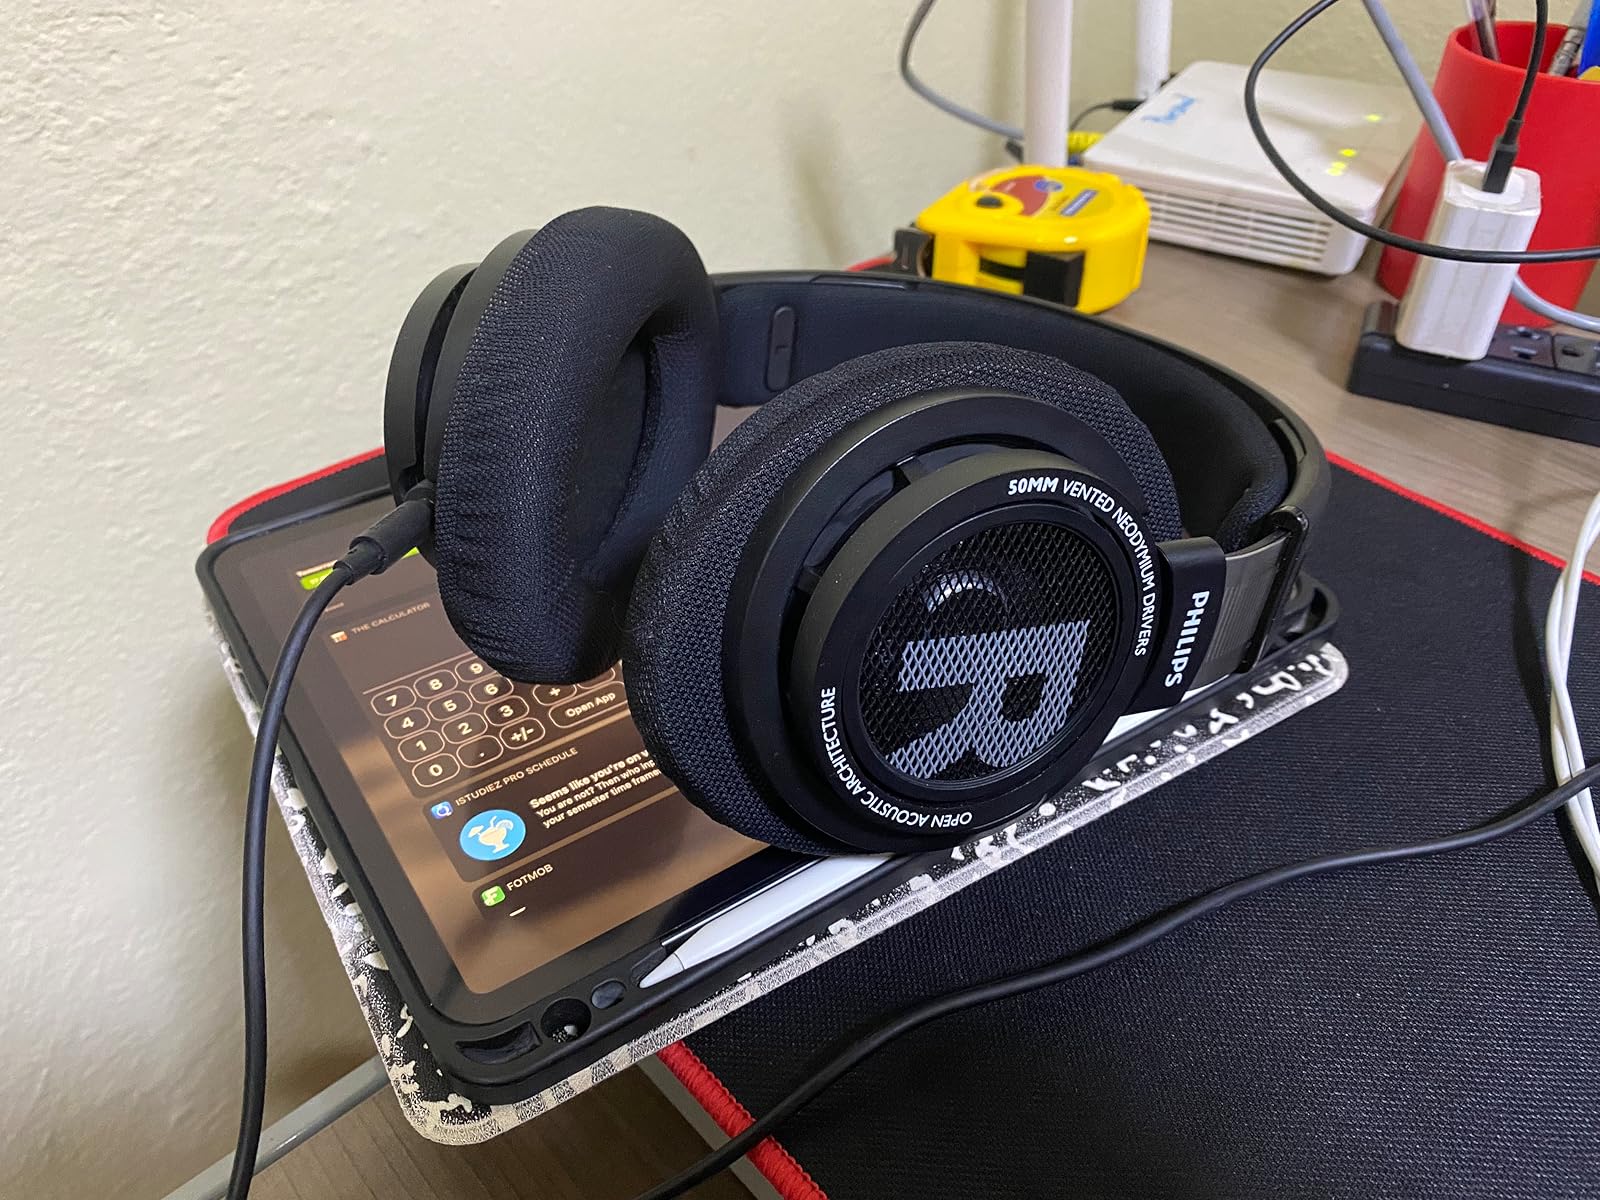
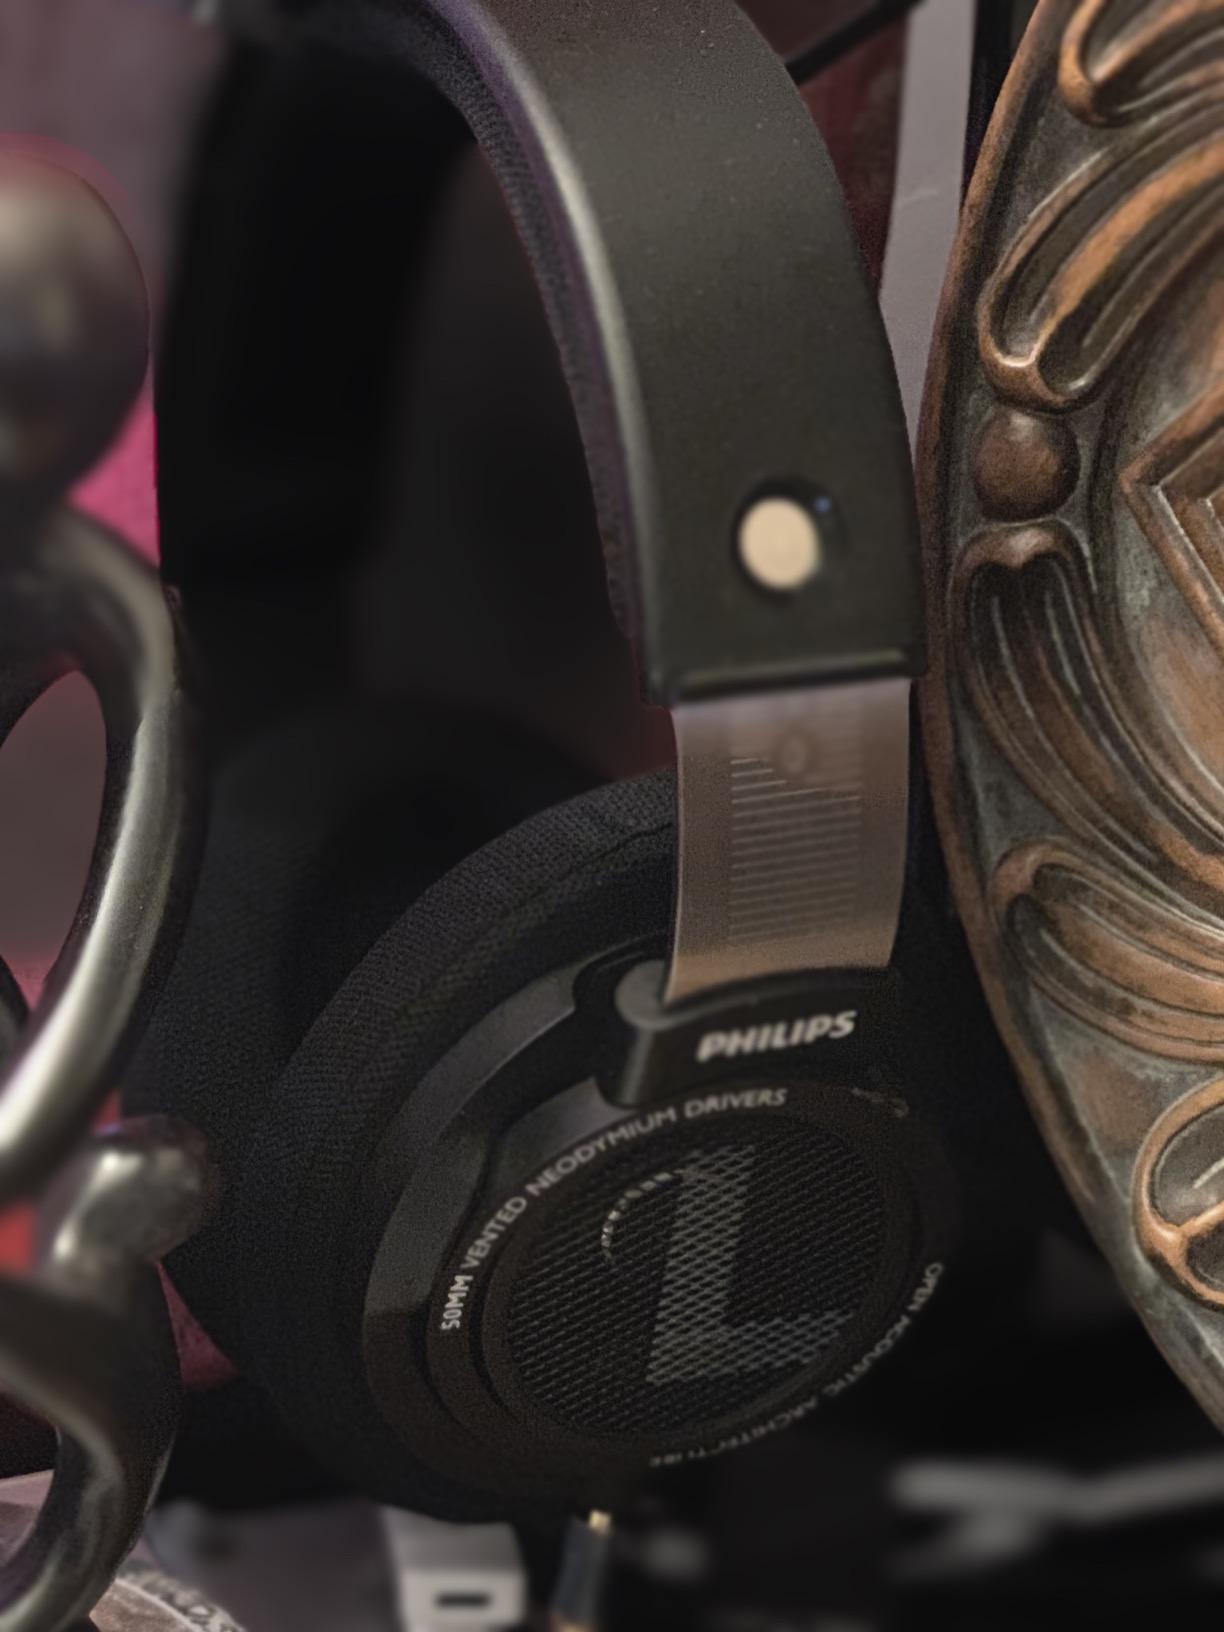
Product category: headphones
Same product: yes